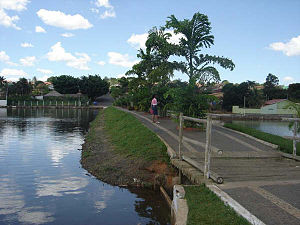
Catalão
Catalão er den næststørste by i den brasilianske delstat Goiás med 86.647 indbyggere.